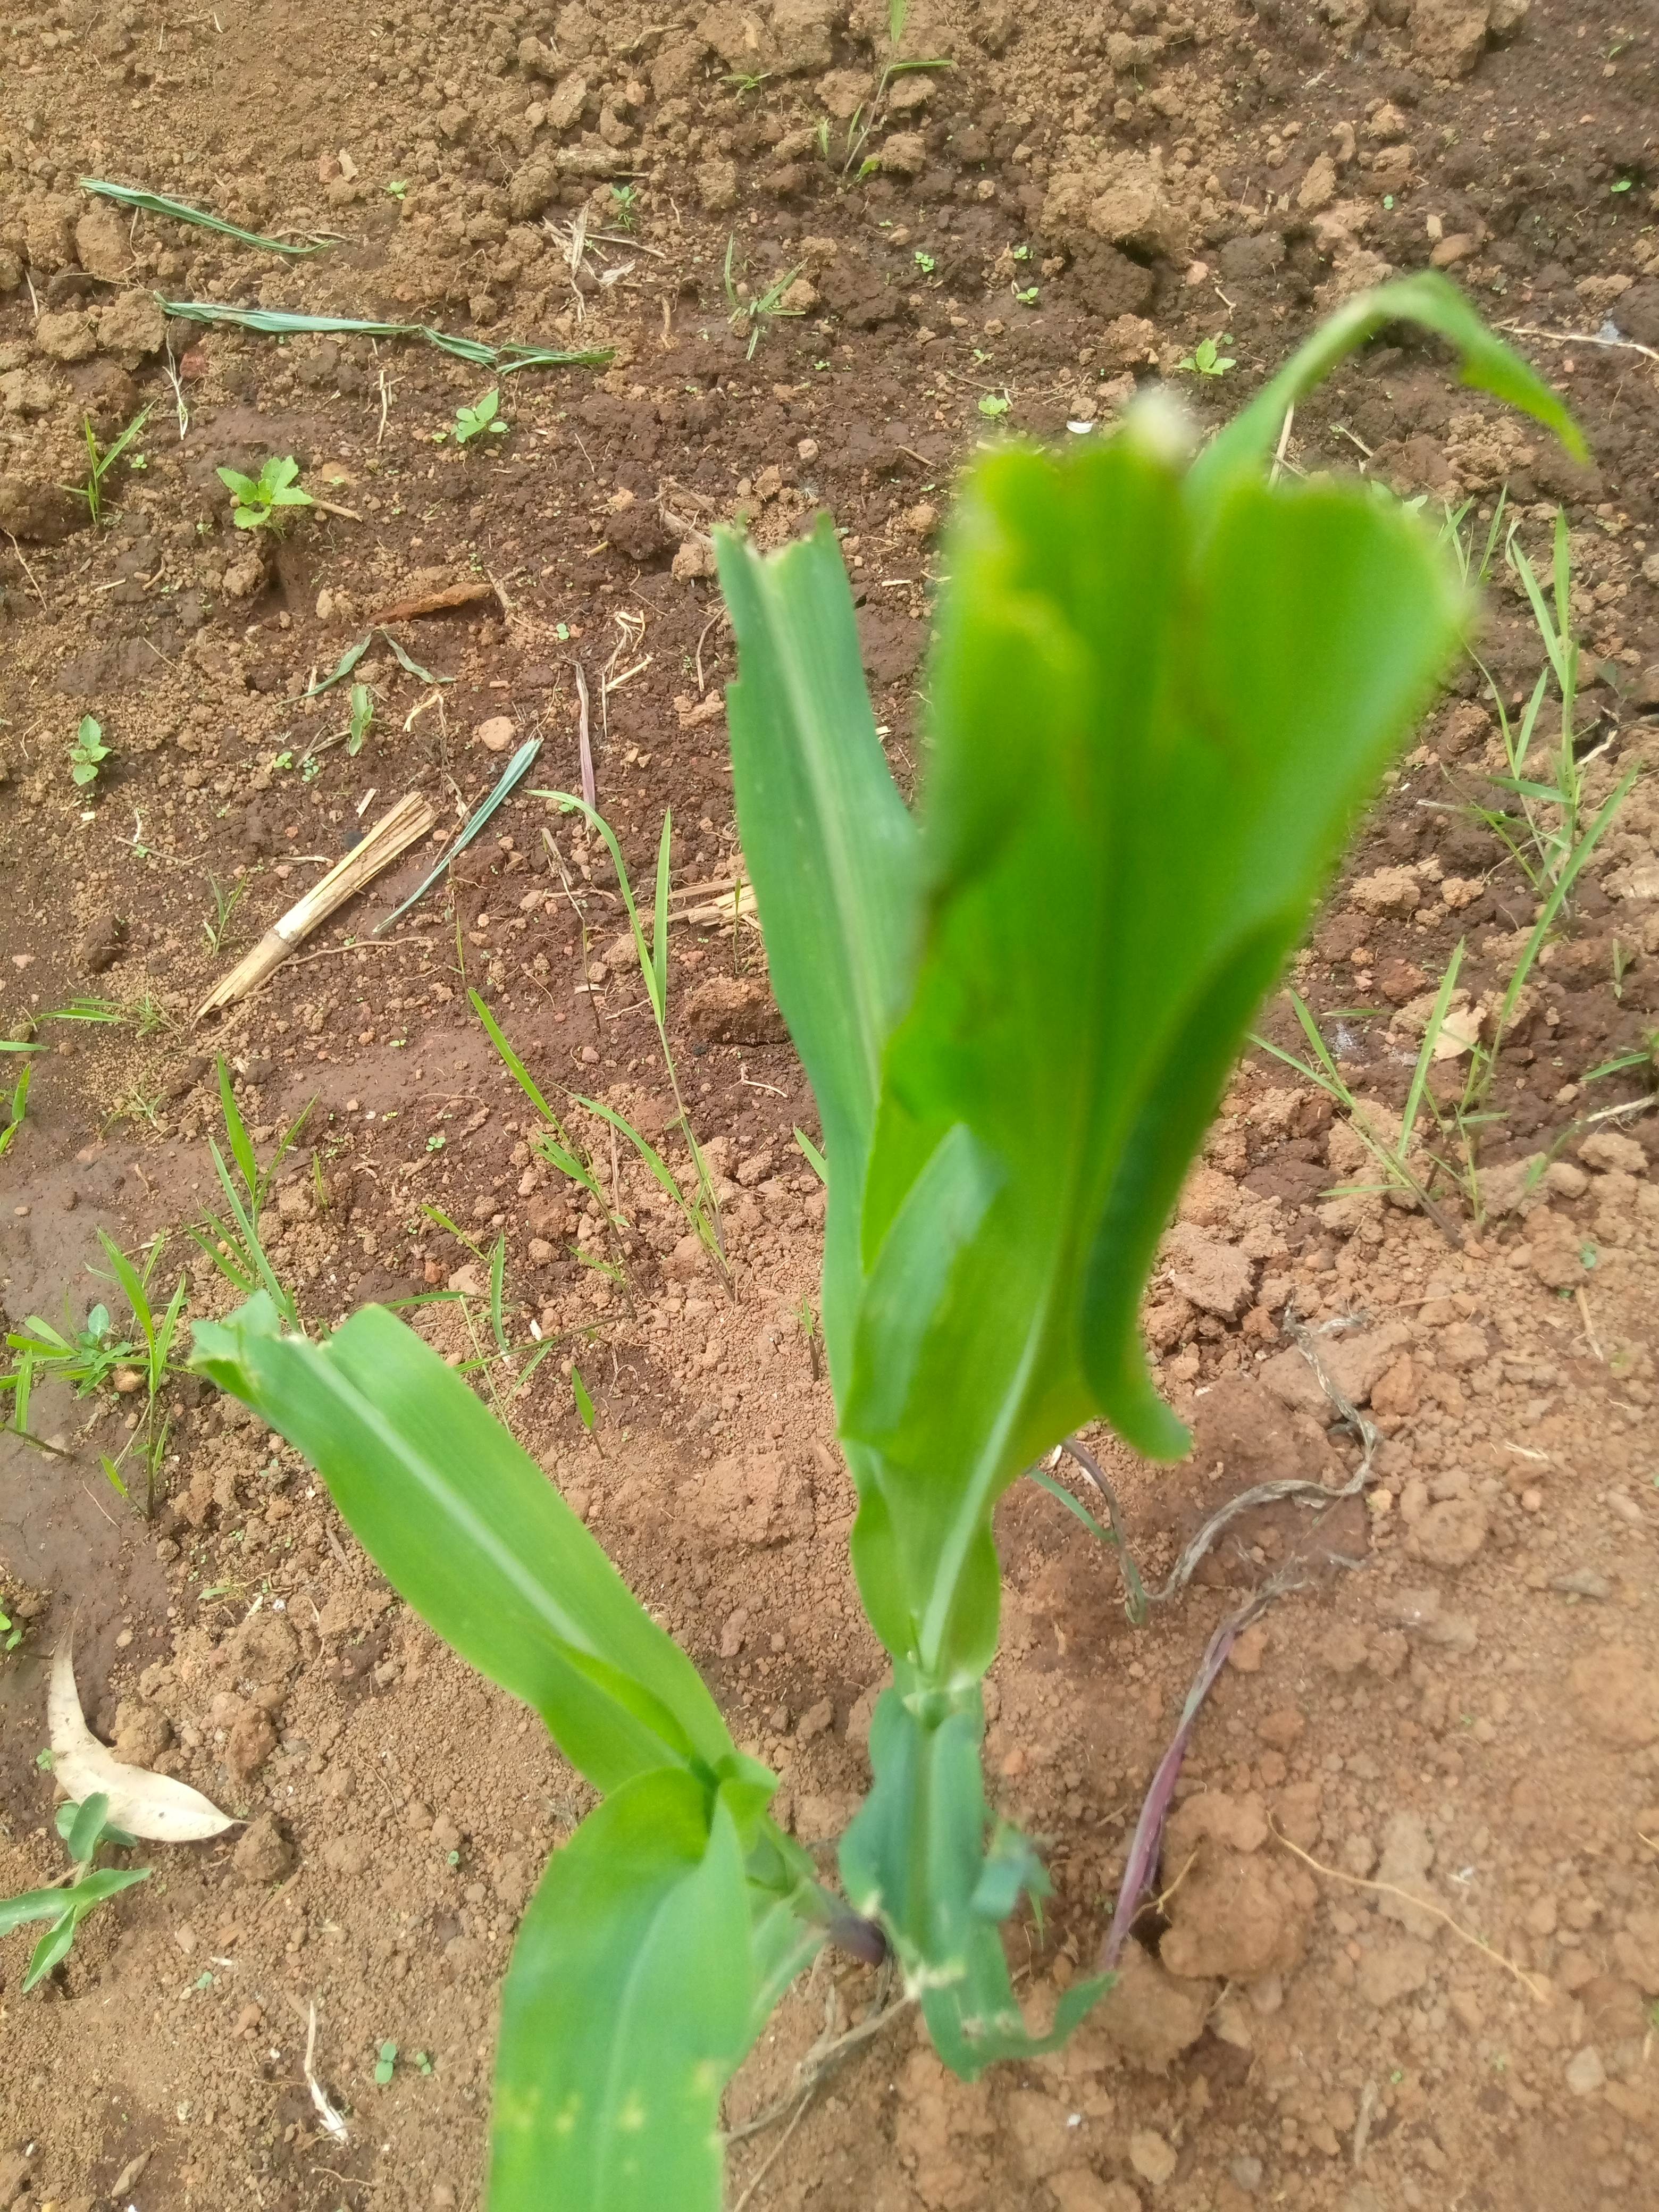
Label: spodoptera_frugiperda